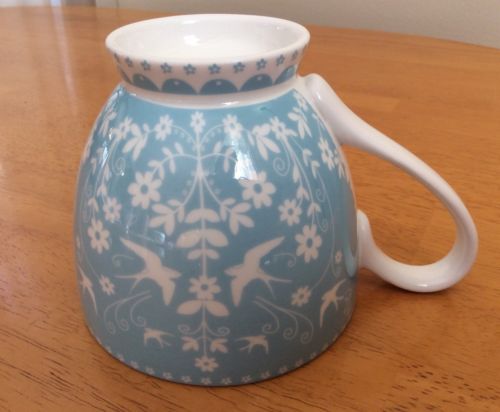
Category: mug